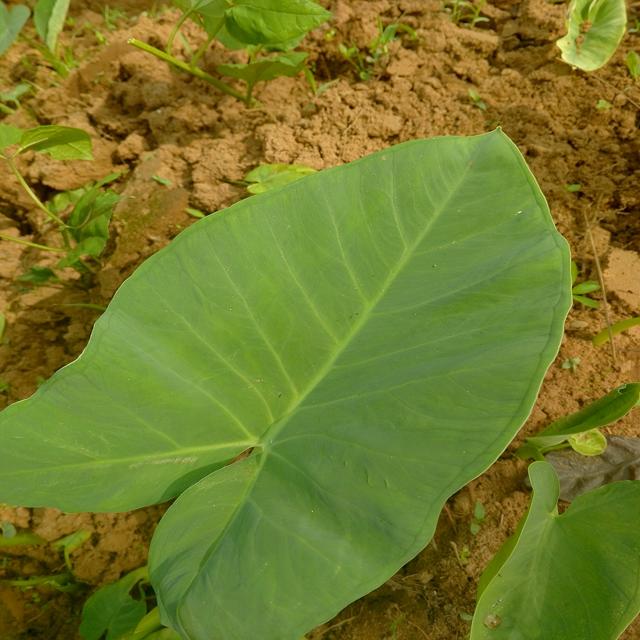
Label: Early_Blight